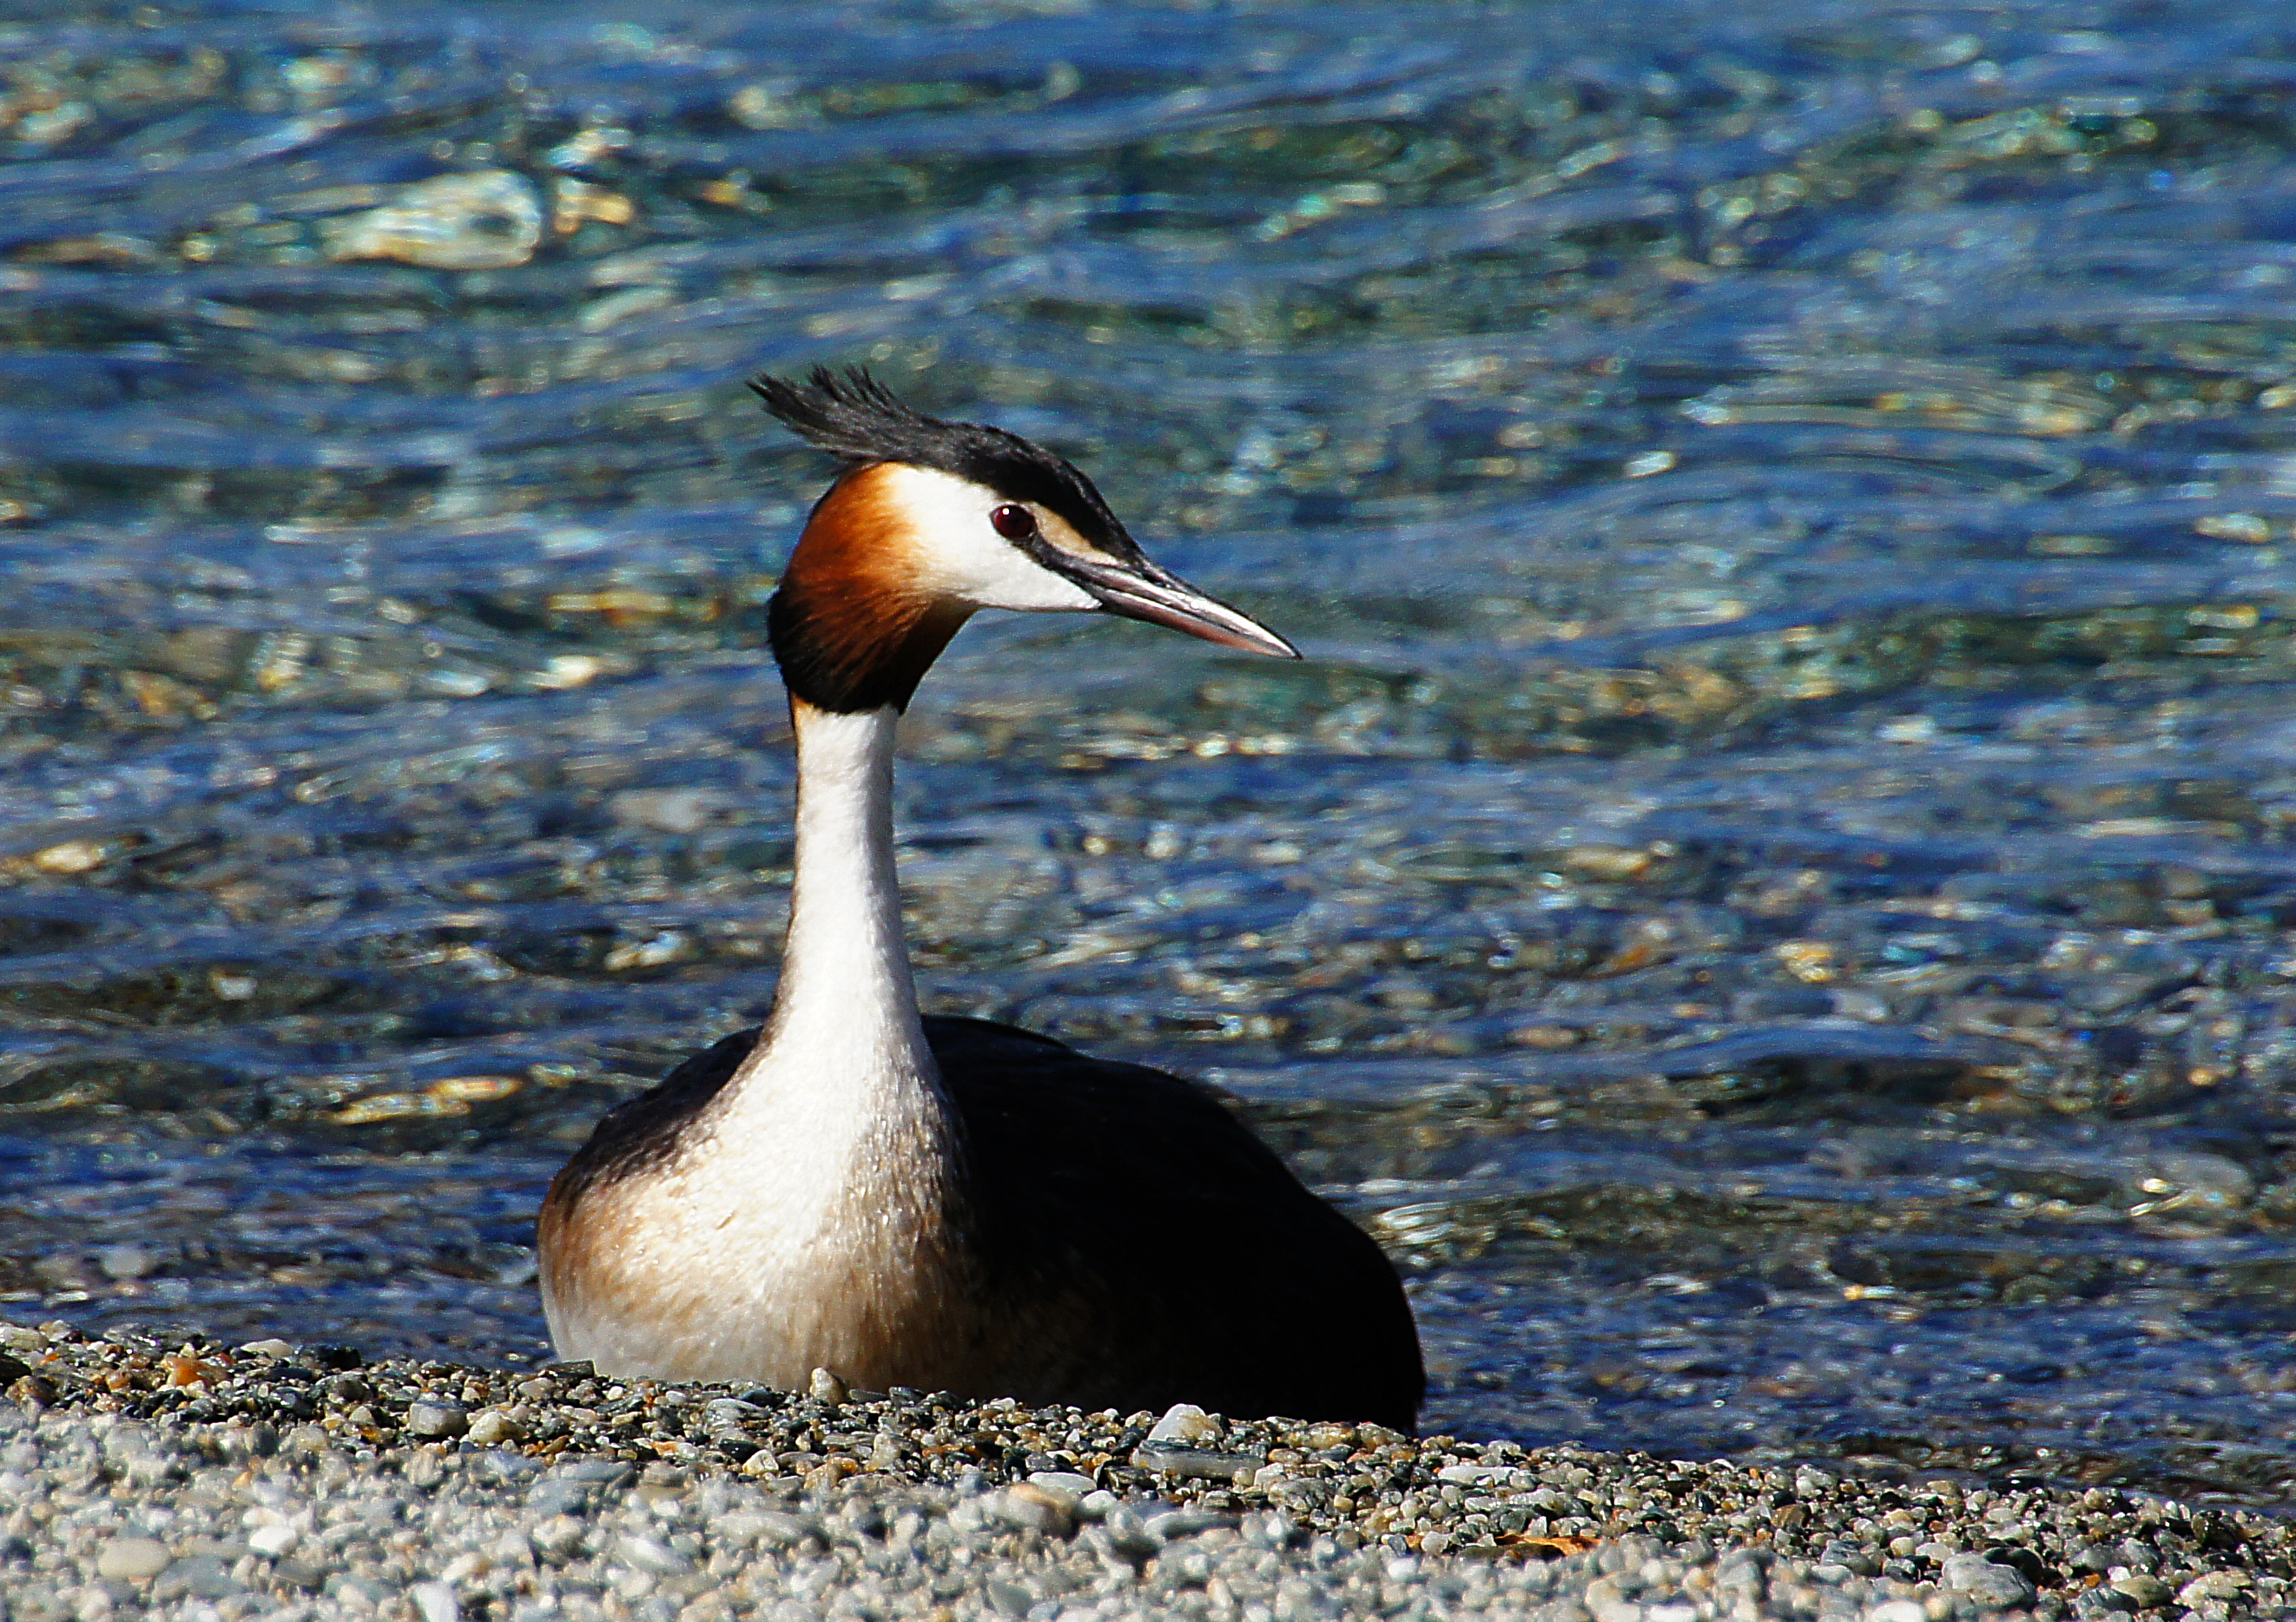
sea, water, nature, bird, wildlife, beak, fauna, birds, duck, vertebrate, waterfowl, newzealandbirds, water bird, birdresting, ducks geese and swans, seaduck